Underwater photography

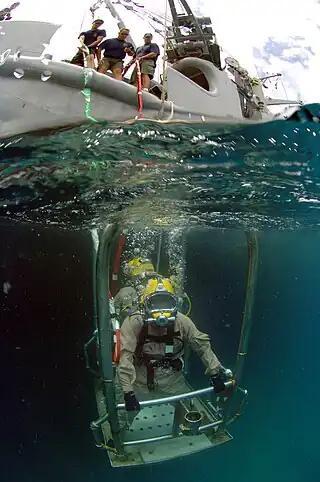
A split image showing surface-supplied divers wearing lightweight helmets on an underwater platform holding on to the railings. The photo also shows the support vessel above the surface in the background.

Buoyancy of the housing may have to be adjusted by adding ballast or buoyancy chambers. Ideally these should be incompressible at working depth range so the buoyancy remains constant throughout the dive, and can be set with considerable precision. Most divers can manage a small divergence from neutral buoyancy, but a large divergence can make it difficult to hold the camera in place with one hand, which can often be useful, particularly with point and shoot cameras. When photographing on breath-hold, it is convenient if the camera will float back to the surface if dropped. On scuba it may be more convenient if it does not float away.